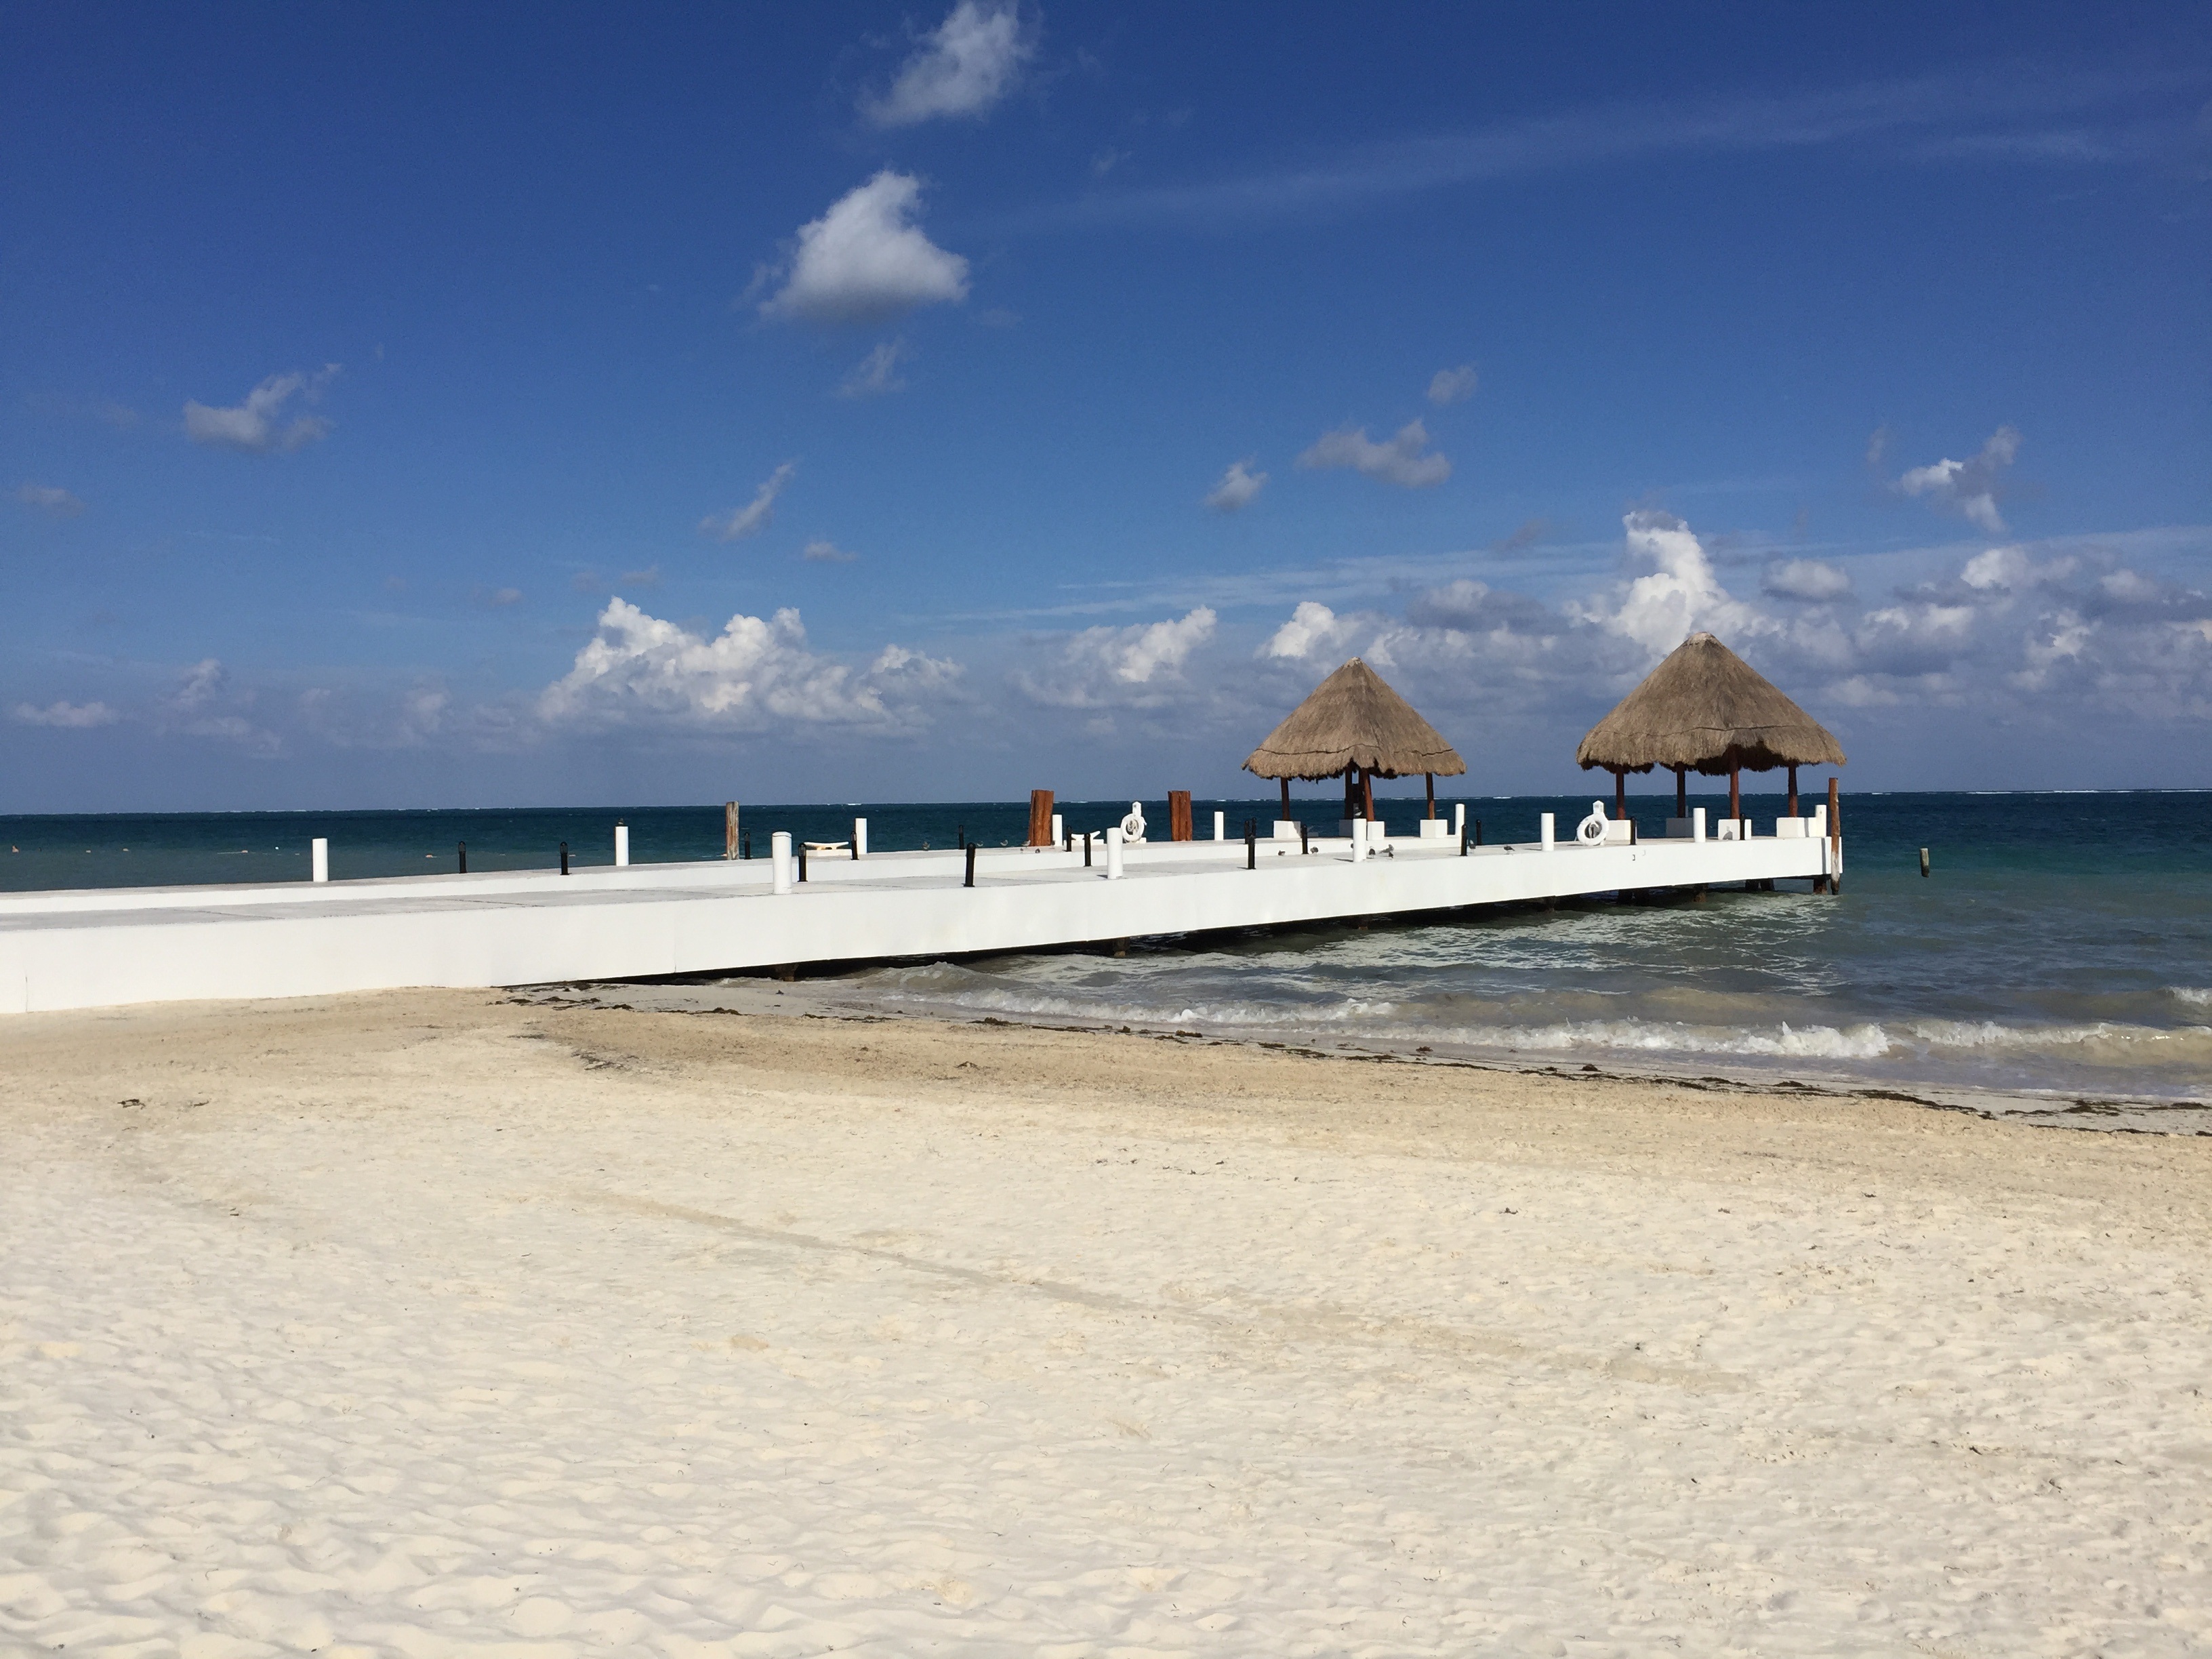
beach, sea, coast, sand, ocean, horizon, cloud, sky, shore, pier, vacation, travel, calm, relaxation, mexico, breakwater, fixed link, coastal and oceanic landforms